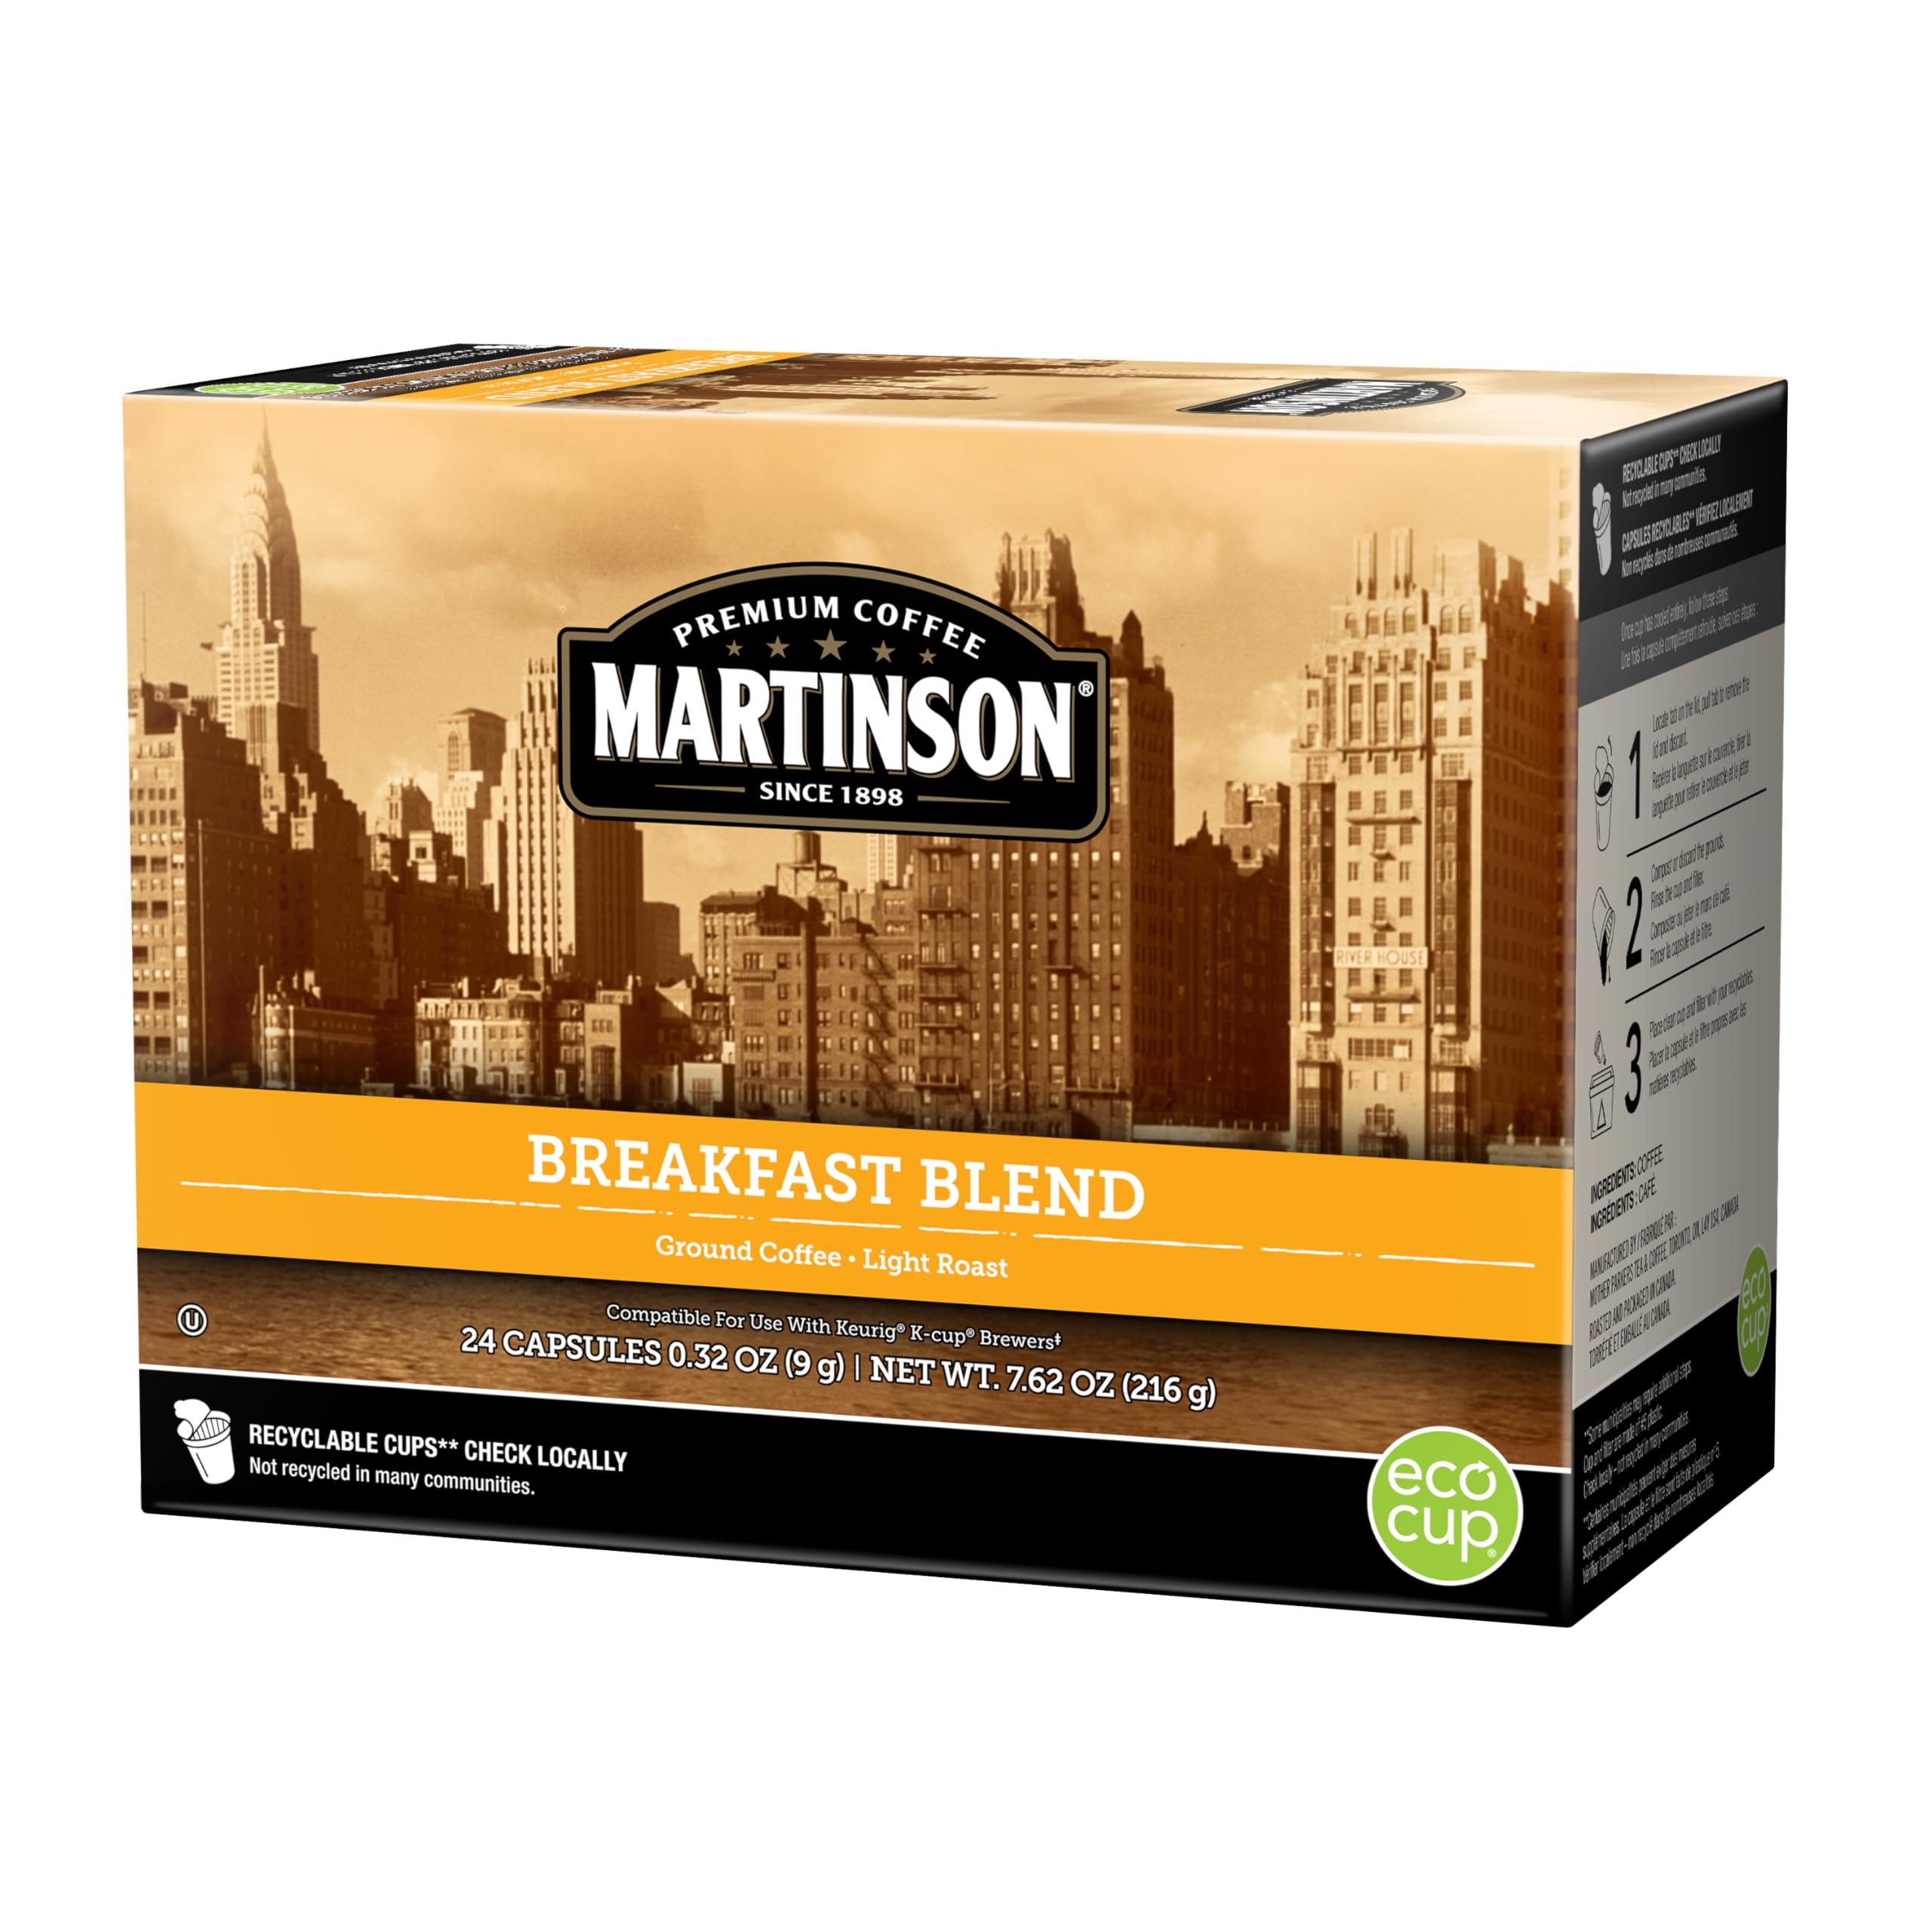
Item Name: Martinson Single Serve Coffee Capsules, Breakfast Blend, Compatible with Keurig K-Cup Brewers, 24 Count
Bullet Point 1: EASY TO MAKE AND ENJOY: One box of 24 single serve Breakfast Blend coffee capsules. Easy to recycle: Let it cool, peel off and discard the filter and contents, then recycle the cup.
Bullet Point 2: AUTHENTIC TASTE: Martinson Breakfast Blend is a tasty mild roast coffee. Every coffee bean was meticulously selected. The Rainforest Alliance Certified seal supports environmental, social and economic sustainability.
Bullet Point 3: THE PERFECT CUP: Our grounded coffee is the perfect choice for those wanting to ease slowly into the day. Its smooth, mild flavor makes it a slow-sipping morning favorite. Our Flavor Max Filters keeps all of the rich
Bullet Point 4: SKIP THE COFFEE SHOP: Compatible with Keurig K-Cup Brewers. Martinson and RealCup are not affiliation with Keurig or K-Cup. Keurig and K-Cup are registered trademarks of Keurig Inc.
Bullet Point 5: MADE FOR YOU: Now you can have the highest quality coffee through the convenience of your singe serve brewer. Martinson's capsules are packaged fresh, brew one in your kitchen and smell it for yourself!
Value: 24.0
Unit: Count

Price: 14.99